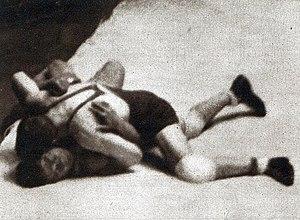
Charles Pacôme, champion olympique de lutte poids légers en 1932, sur le japonais E. Suzuki.
Charles Bénoni Louis Pacôme né le 5 novembre 1903 à Bergues et mort le 1ᵉʳ octobre 1978 à Wasquehal, est un lutteur français.